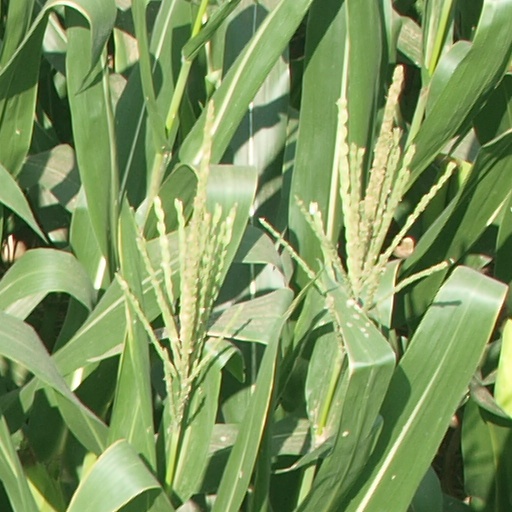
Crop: maize; corn